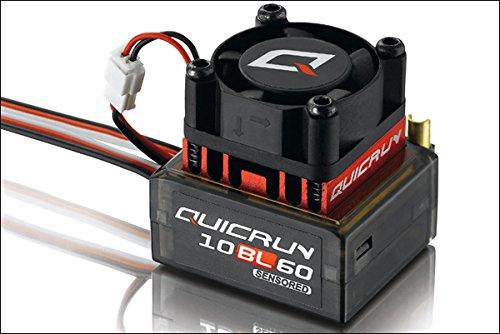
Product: HobbyWing 30108000 Quicrun-10BL60-Sensored ESC 1/10 1/12 Controls
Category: Hobbies | Remote & App Controlled Vehicles & Parts | Remote & App Controlled Vehicle Parts | Power Plant & Driveline Systems | Electric Speed Controllers
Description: Motor Type Supported; Sensored/Sensor less Brushless Motor.
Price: $42.99